Werner Riebenbauer

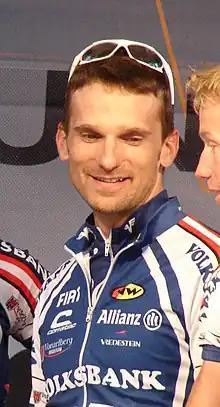
Werner Riebenbauer in 2007

Werner Riebenbauer (born 7 July 1974) is an Austrian former road and track cyclist. He competed in the road race at the 1996 Summer Olympics and in the madison at the 2000 Summer Olympics. He won the Austrian National Road Race Championships in 2000. He also competed in two events at the 2010 UCI Track Cycling World Championships. He also rode in the 2003 Giro d'Italia, but did not finish.